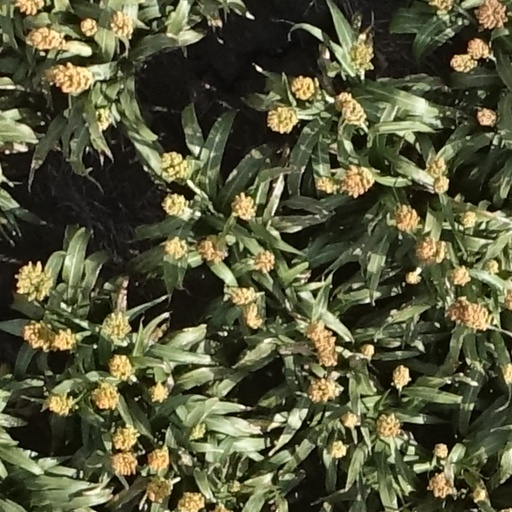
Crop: sorghum